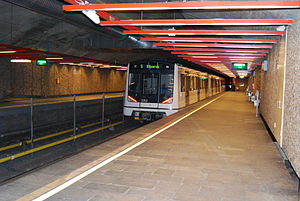
Grorudbanen
MX3000-tog på linje 5 på Vestli.
Grorudbanen er en af de fire østlige baner på T-banen i Oslo, der ligger mellem Tøyen og Vestli.